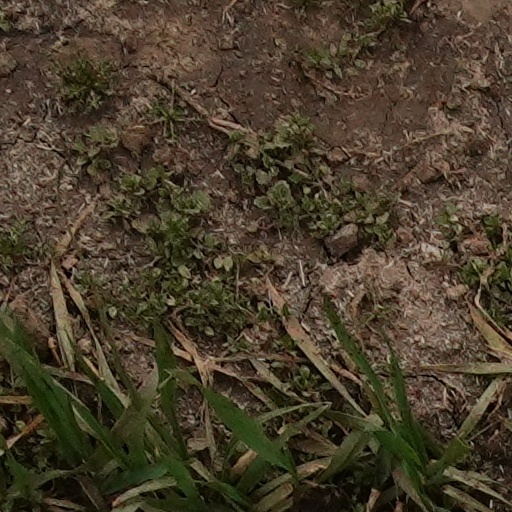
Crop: wheat